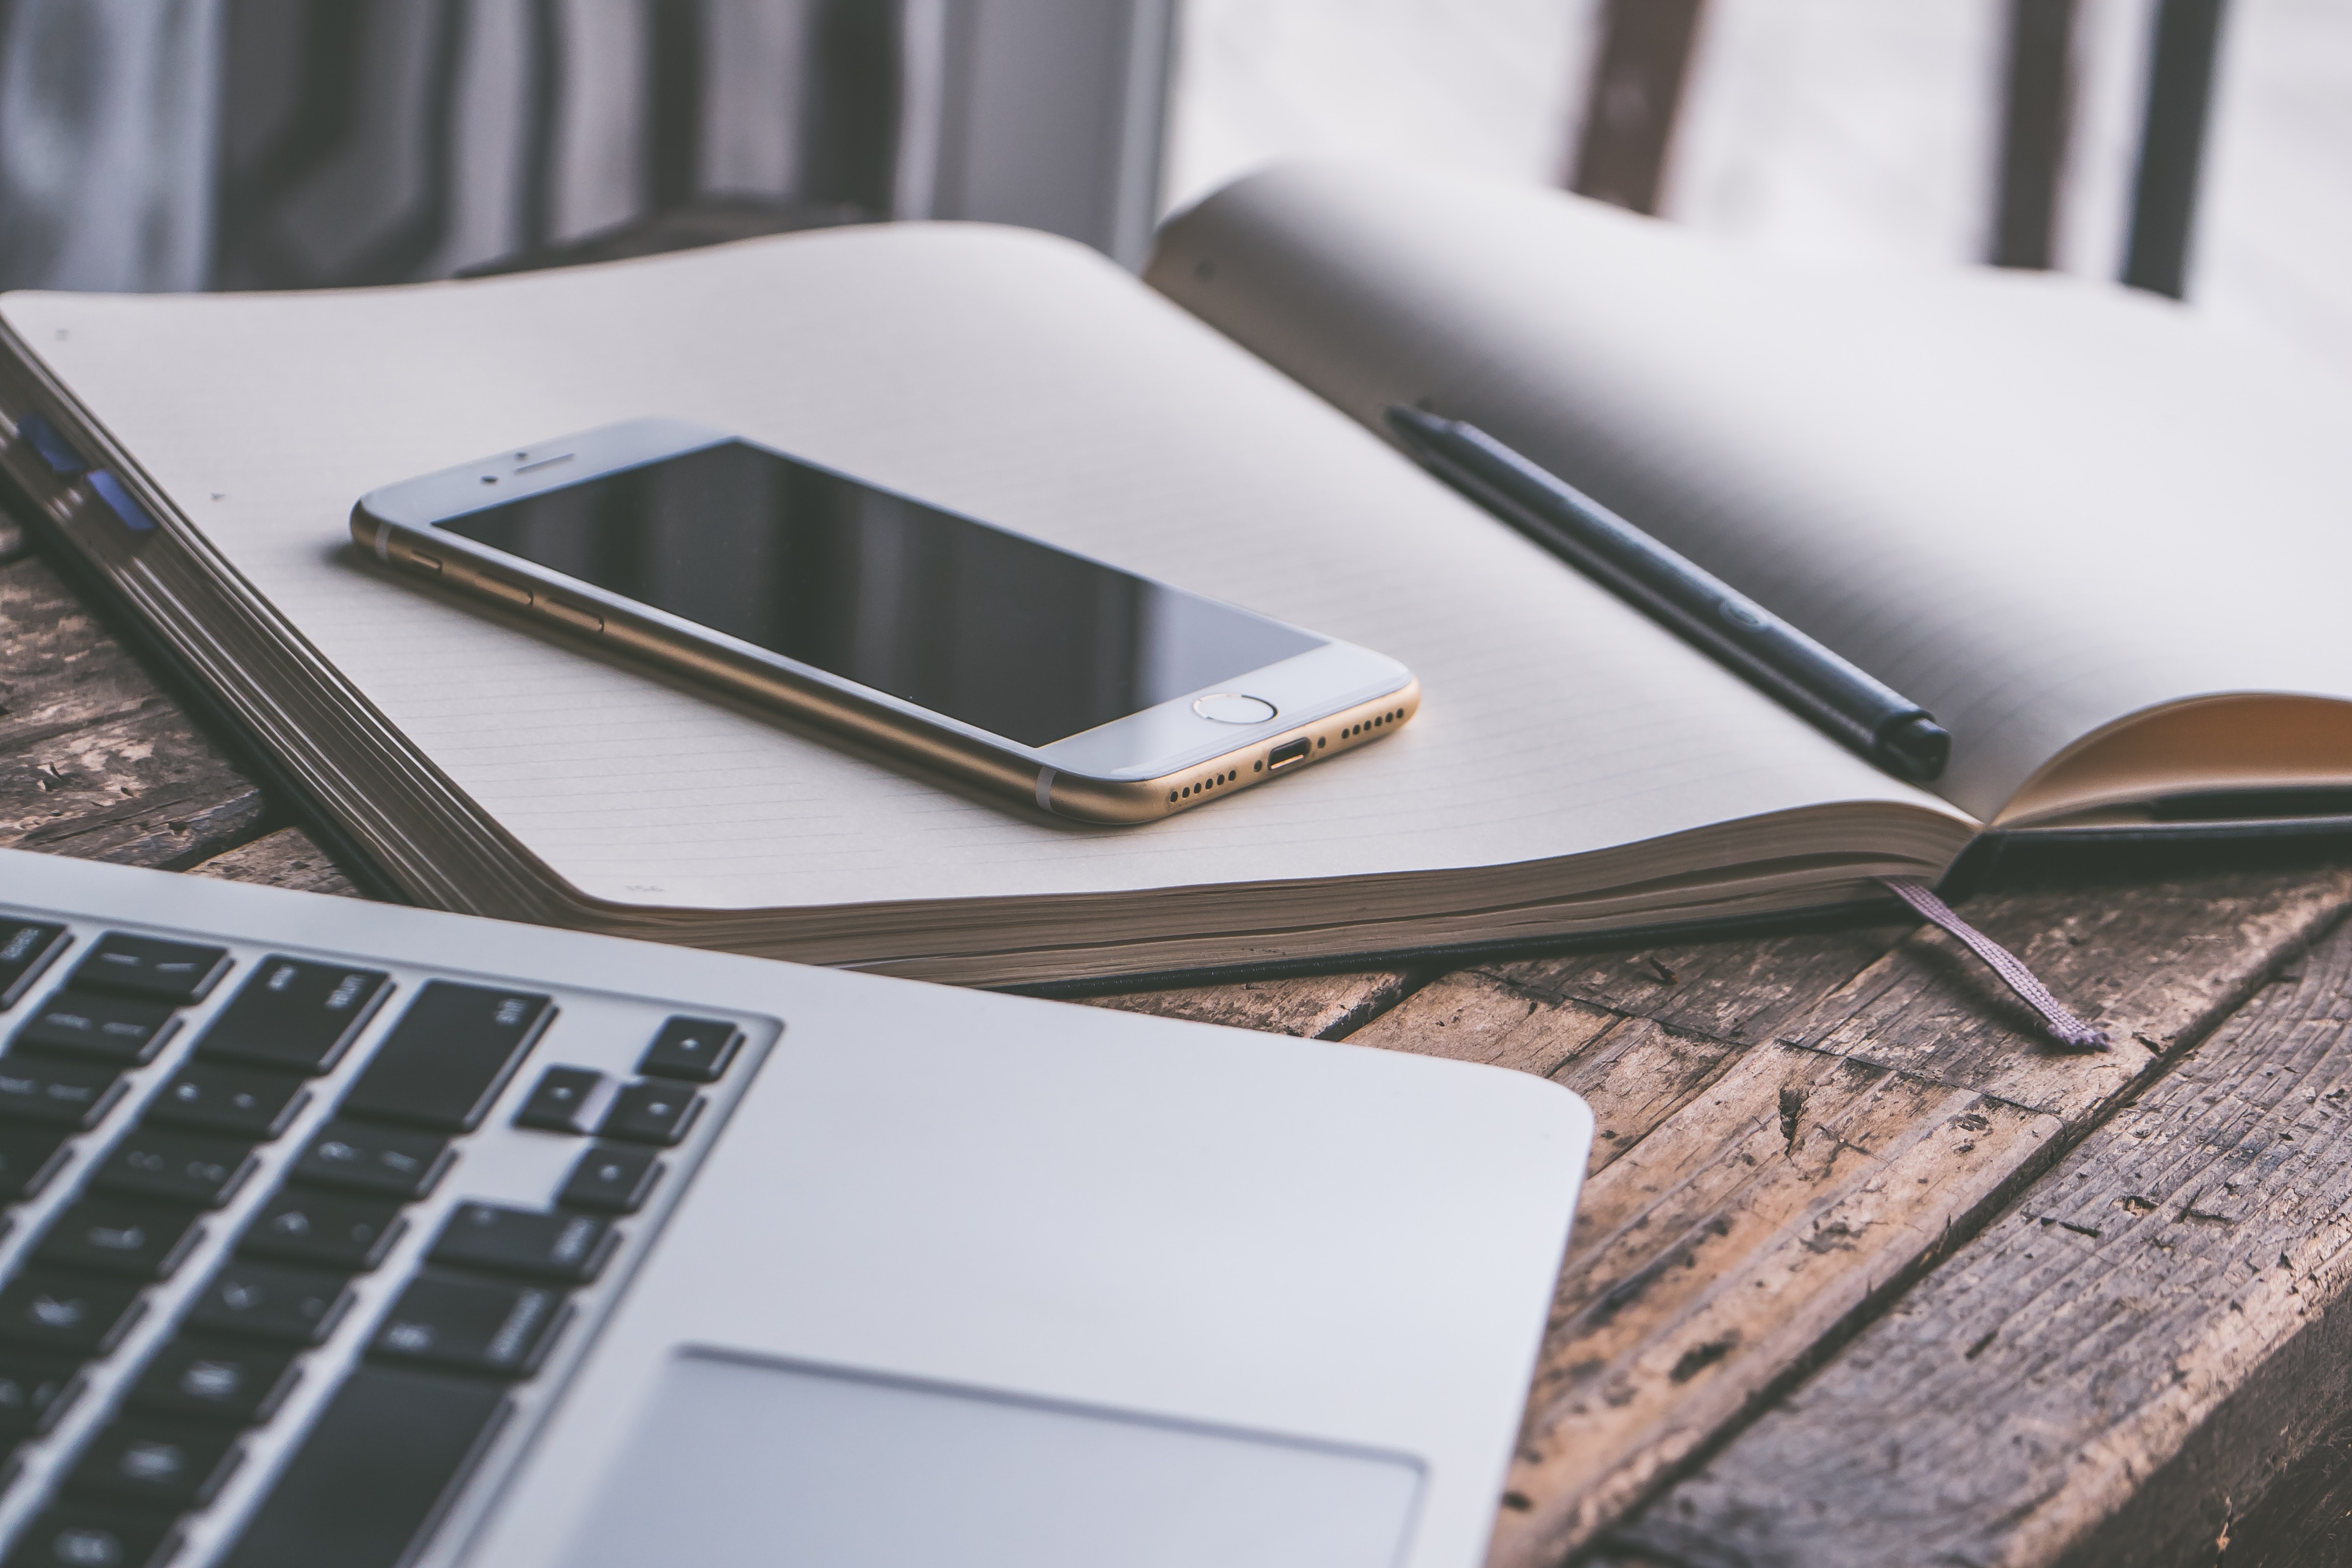
electronic device, product, gadget, technology, communication device, brand